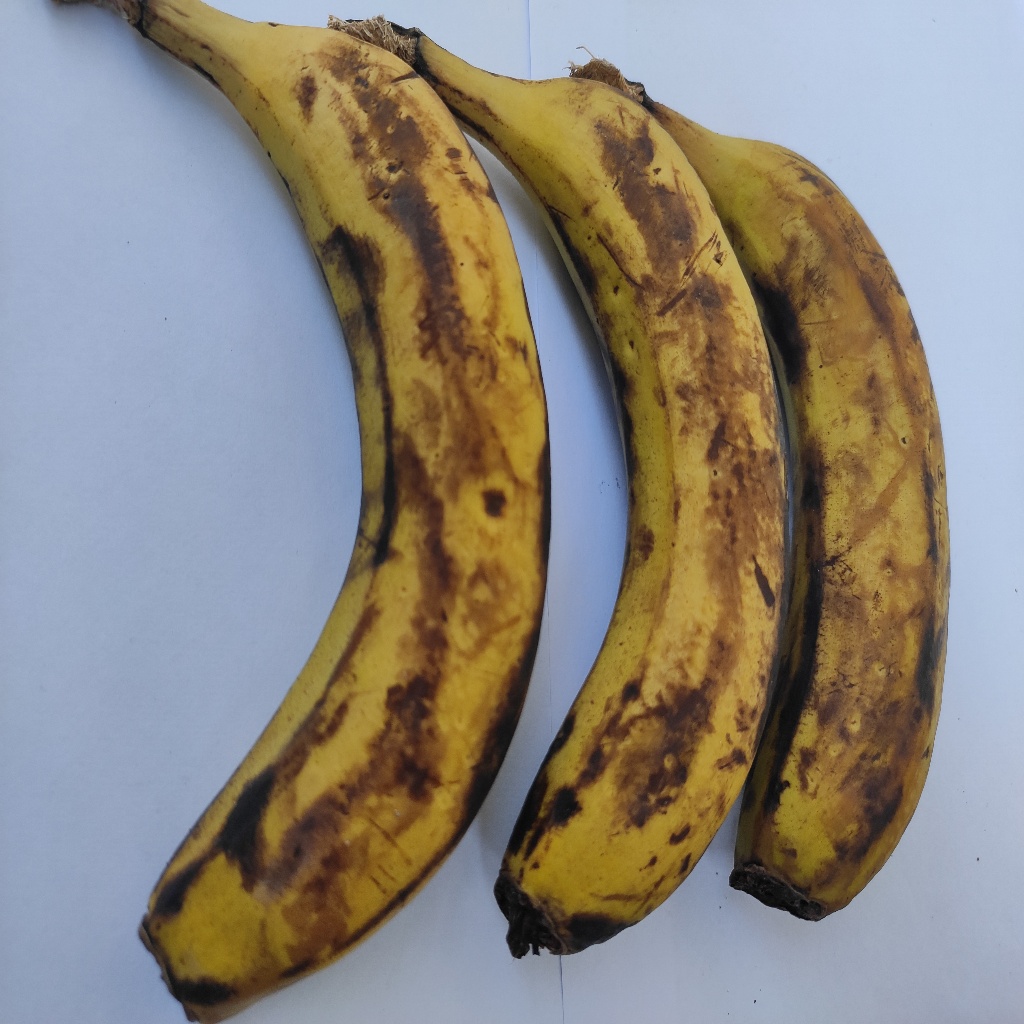
Crop: banana
Quality class: Defect